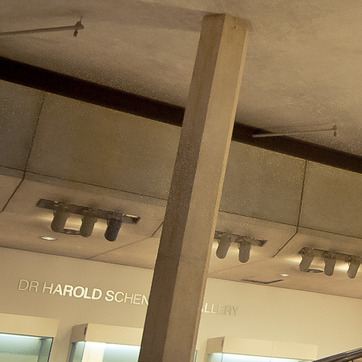
Material: stone